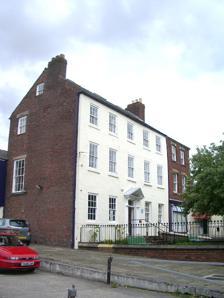
Building: Arkwright House, Preston
Country: United Kingdom
Year built: 1728
Historic site in Lancashire, England Arkwright House Arkwright House Location Stoneygate, Preston , Lancashire , England Coordinates 53°45′28″N 2°41′41″W / 53.75773°N 2.69470°W / 53.75773; -2.69470 OS grid reference SD 543 293 Built 1728 Restored c. 1979 Architectural style(s) Georgian Listed Building – Grade II Designated 12 June 1950 Location in Preston Arkwright House is in Stoneygate, Preston , Lancashire , England.  The house was built in 1728, and was later expanded and restored.  It is notable as the place in which Richard Arkwright and colleagues worked in 1768 to develop the water frame , a machine for spinning yarn.  The house is an example of Georgian architecture , and is recorded in the National Heritage List for England as a designated Grade II* listed building . History The house was built in 1728. It was the home of Revd Ellis Henry, who was the headmaster of the Free Grammar School in Stoneygate, and in 1768 Richard Arkwright was a lodger in the house.  Arkwright was obsessed with the idea of creating a machine to spin yarn mechanically.  During the time he was living in the house he worked with Thomas Highs and John Kay to develop a machine to do this.  Their work was carried out in secrecy, the landlord thinking that they were working on a machine to measure the longitude .  However it resulted in a machine known as the water frame, and this was patented in 1769. The historian David Hunt argues that this makes Arkwright House one of the birthplaces of the Industrial Revolution . The house was extended in the 19th century. A photograph taken in 1946 shows it with an inscription reading "ARKWRIGHT ARMS HOSTEL". The house was altered and renovated in about 1979, in conjunction with a government back to work initiative, to assist with Unemployment at the time.  The Project Manager was Barrie James. The current owners are Age Concern Central Lancashire who support and deliver services to older people in and around Lancashire. Architecture Arkwright House is built in brick, and has a partly stuccoed façade and a slate roof.  It is in early Georgian style, and has an L-shaped plan consisting of a front range, a rear wing, and the 19th-century extension to the right.  The house is in three storeys with an attic and cellar, and has a symmetrical five- bay front, plus a two-bay extension.  The doorway has a wooden architrave with a pediment and a fanlight .  The extension contains a shop window in the ground floor; the other windows are sashes . Appraisal Arkwright House was designated as a Grade II* listed historic building on 12 June 1950. Grade II* is the middle of the three grades of listing and is applied to "particularly important buildings of more than special interest". Hartwell and Pevsner in the Buildings of England series comment that the house has been "over-restored". See also Grade II* listed buildings in Lancashire Listed buildings in Preston, Lancashire References Citations Lancashire portal